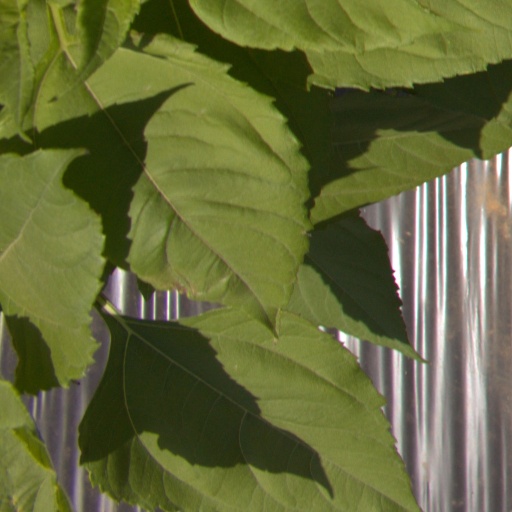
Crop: Jerusalem artichoke